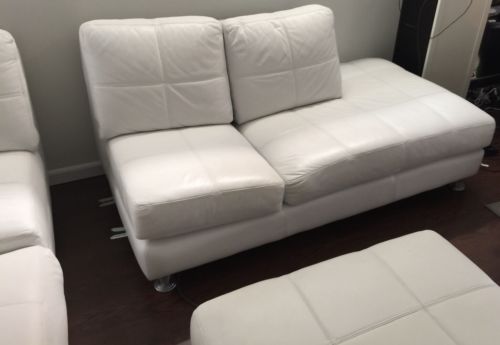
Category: sofa